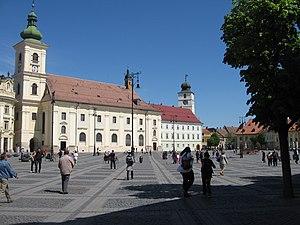
L’église des Jésuites est un édifice religieux catholique sis au cœur du centre historique de la ville de Sibiu, en Transylvanie. De style baroque et construite à partir de 1726 comme église du collège et résidence jésuite y attenant elle devint église paroissiale catholique, lorsque l’Ordre jésuite fut supprimé. Le monument est classé au patrimoine architectural de Roumanie.